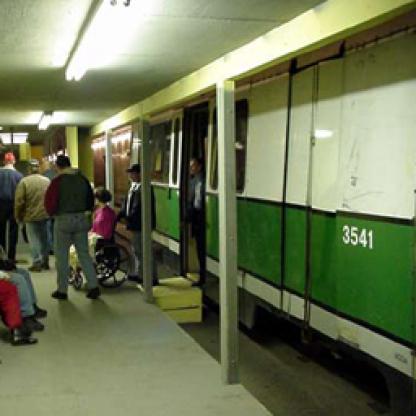
Scene: Indoor